Lewis Nicola

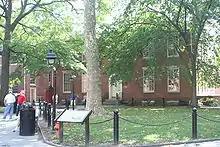
West side of the American Philosophical Society building in Philadelphia, PA.

Doyle died in August 1759, and Nicola married his second wife, Jane Bishop, on April 18, 1760. Their family decided to move to Philadelphia, Pennsylvania, and they arrived August 1766. Upon the arrival Nicola started his own dry goods store. This did not work, and he eventually opened a library in September 1767. It started with nearly 200 to 300 volumes before expanding to over 1,000. Throughout the next couple of years, Nicola moved the library to different spots before finally settling to Spruce Street and renaming it "General Circulating Library".